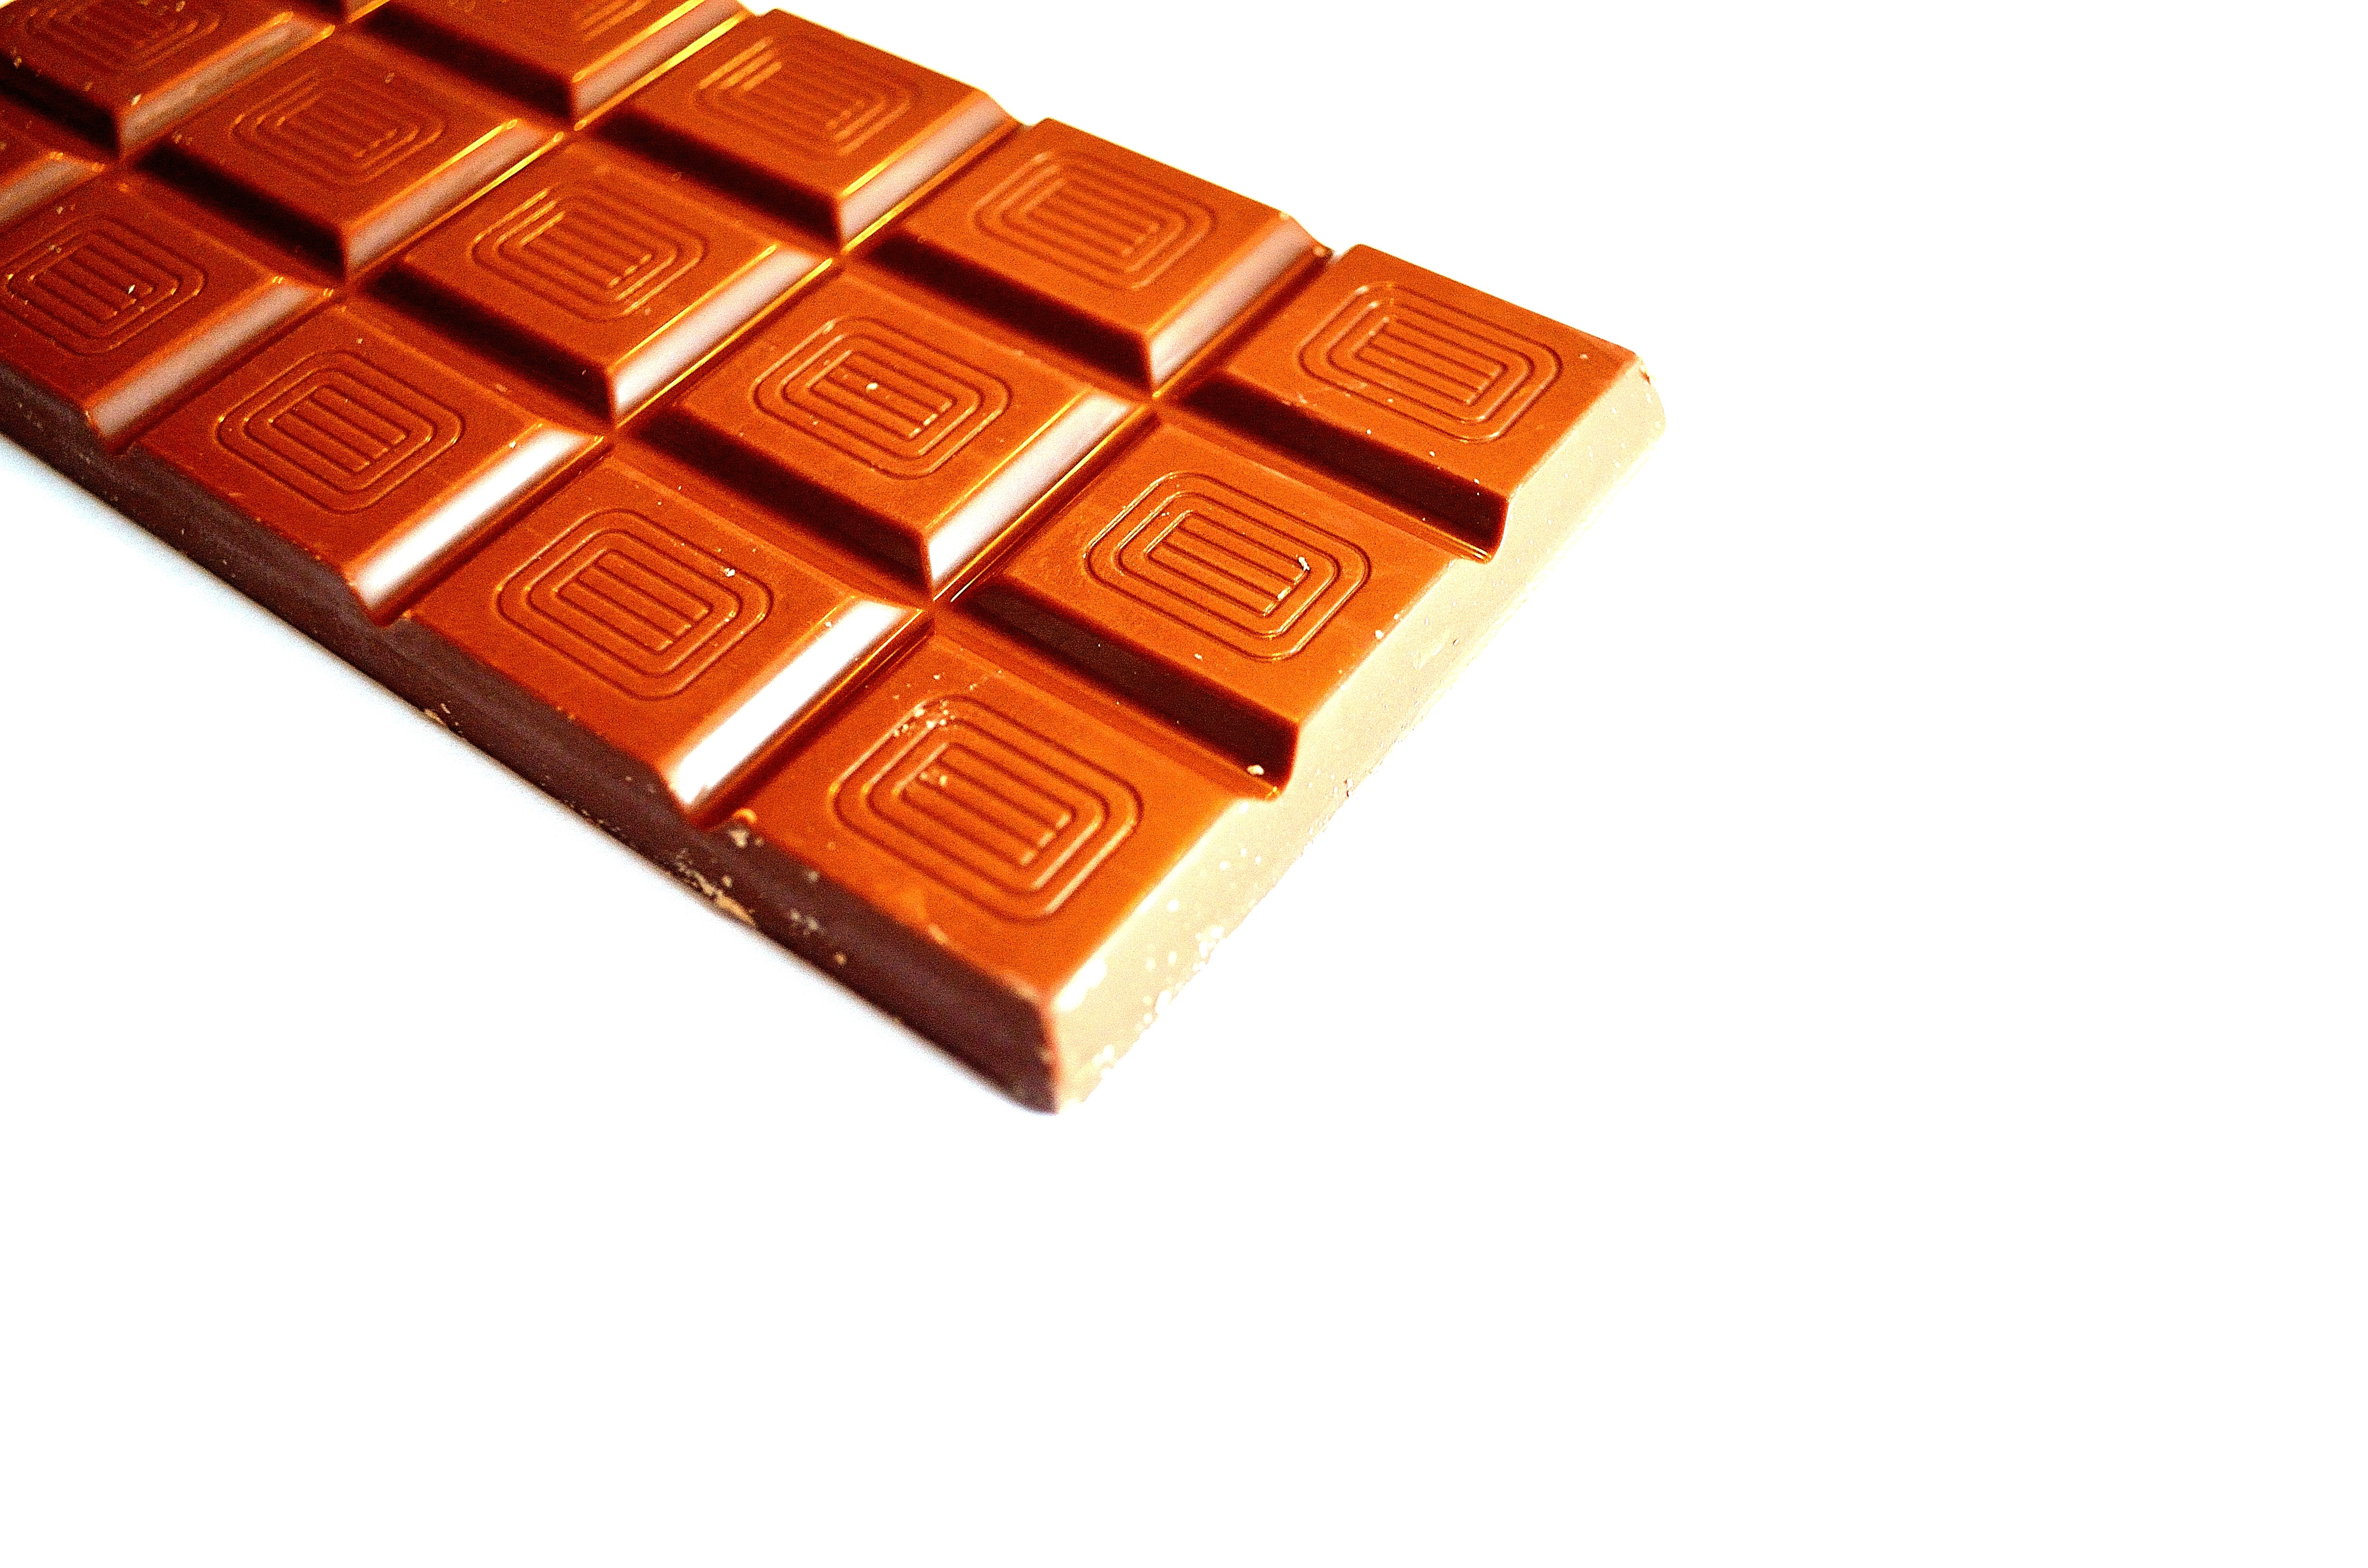
table, food, produce, chocolate, milk, dessert, energy, background, sweetness, confectionery, flavor, praline, chocolate bar, snack food